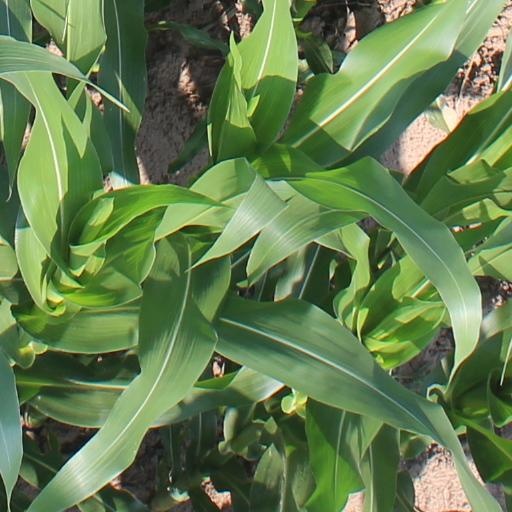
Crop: maize; corn